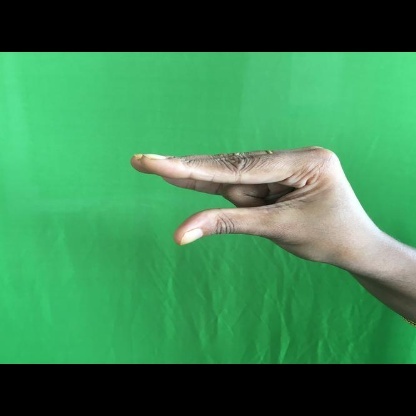
Mudra: Kangulam